Joymoti Konwari

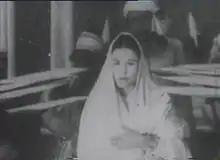
Screenshot from "Joymoti" (actress Aideu Handique as Joymoti)

"Joymoti" (1935 film) was the first Assamese language film, directed and produced by Jyoti Prasad Agarwala. In 2006, Manju Borah released another film by the same name. The 19th-century Assamese writer Lakshminath Bezbaruah depicted her life in the drama "Joymoti Kuwori".